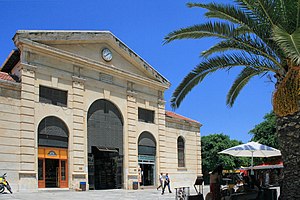
Chania / Chania markedshal
Chania markedet, ude fra
Chania er den anden største by på Kreta. Byen har ca. 55.000 indbyggere. Byen er opdelt i to dele: den nye bydel med forretninger, kontorer banker mv, og den gamle bydel som ligger omkring den venetaniske havn, med mange gamle, smalle, hyggelige gader og stræder. Fra Chanias havn i Souda udgår der færger til Piræus gennem det græske øhav og til Rhodos. 10 kilometer uden for Chania ligger Chania lufthavn.